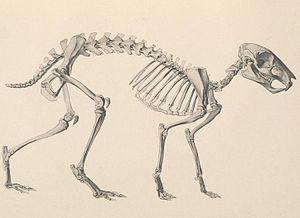
Les Eocardiidae forment une famille de rongeurs fossiles.
Eocardia est un genre éteint de rongeur d'Amérique du Sud. Il mesurait 30 centimètres de long et était lié aux Cochons d'Inde et aux Capybaras. Il a probablement ressemblé à une marmotte moderne. Il a vécu pendant le Miocène.